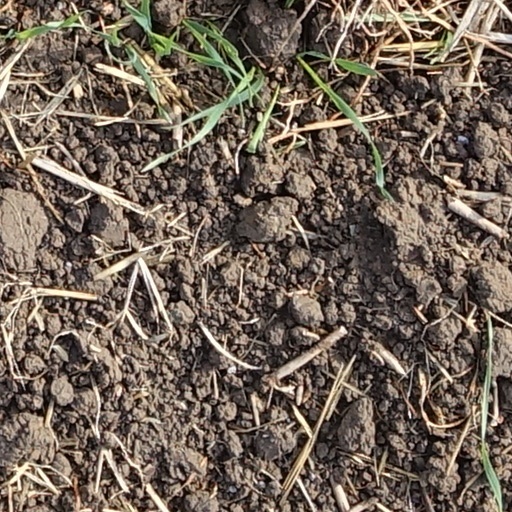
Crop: wheat